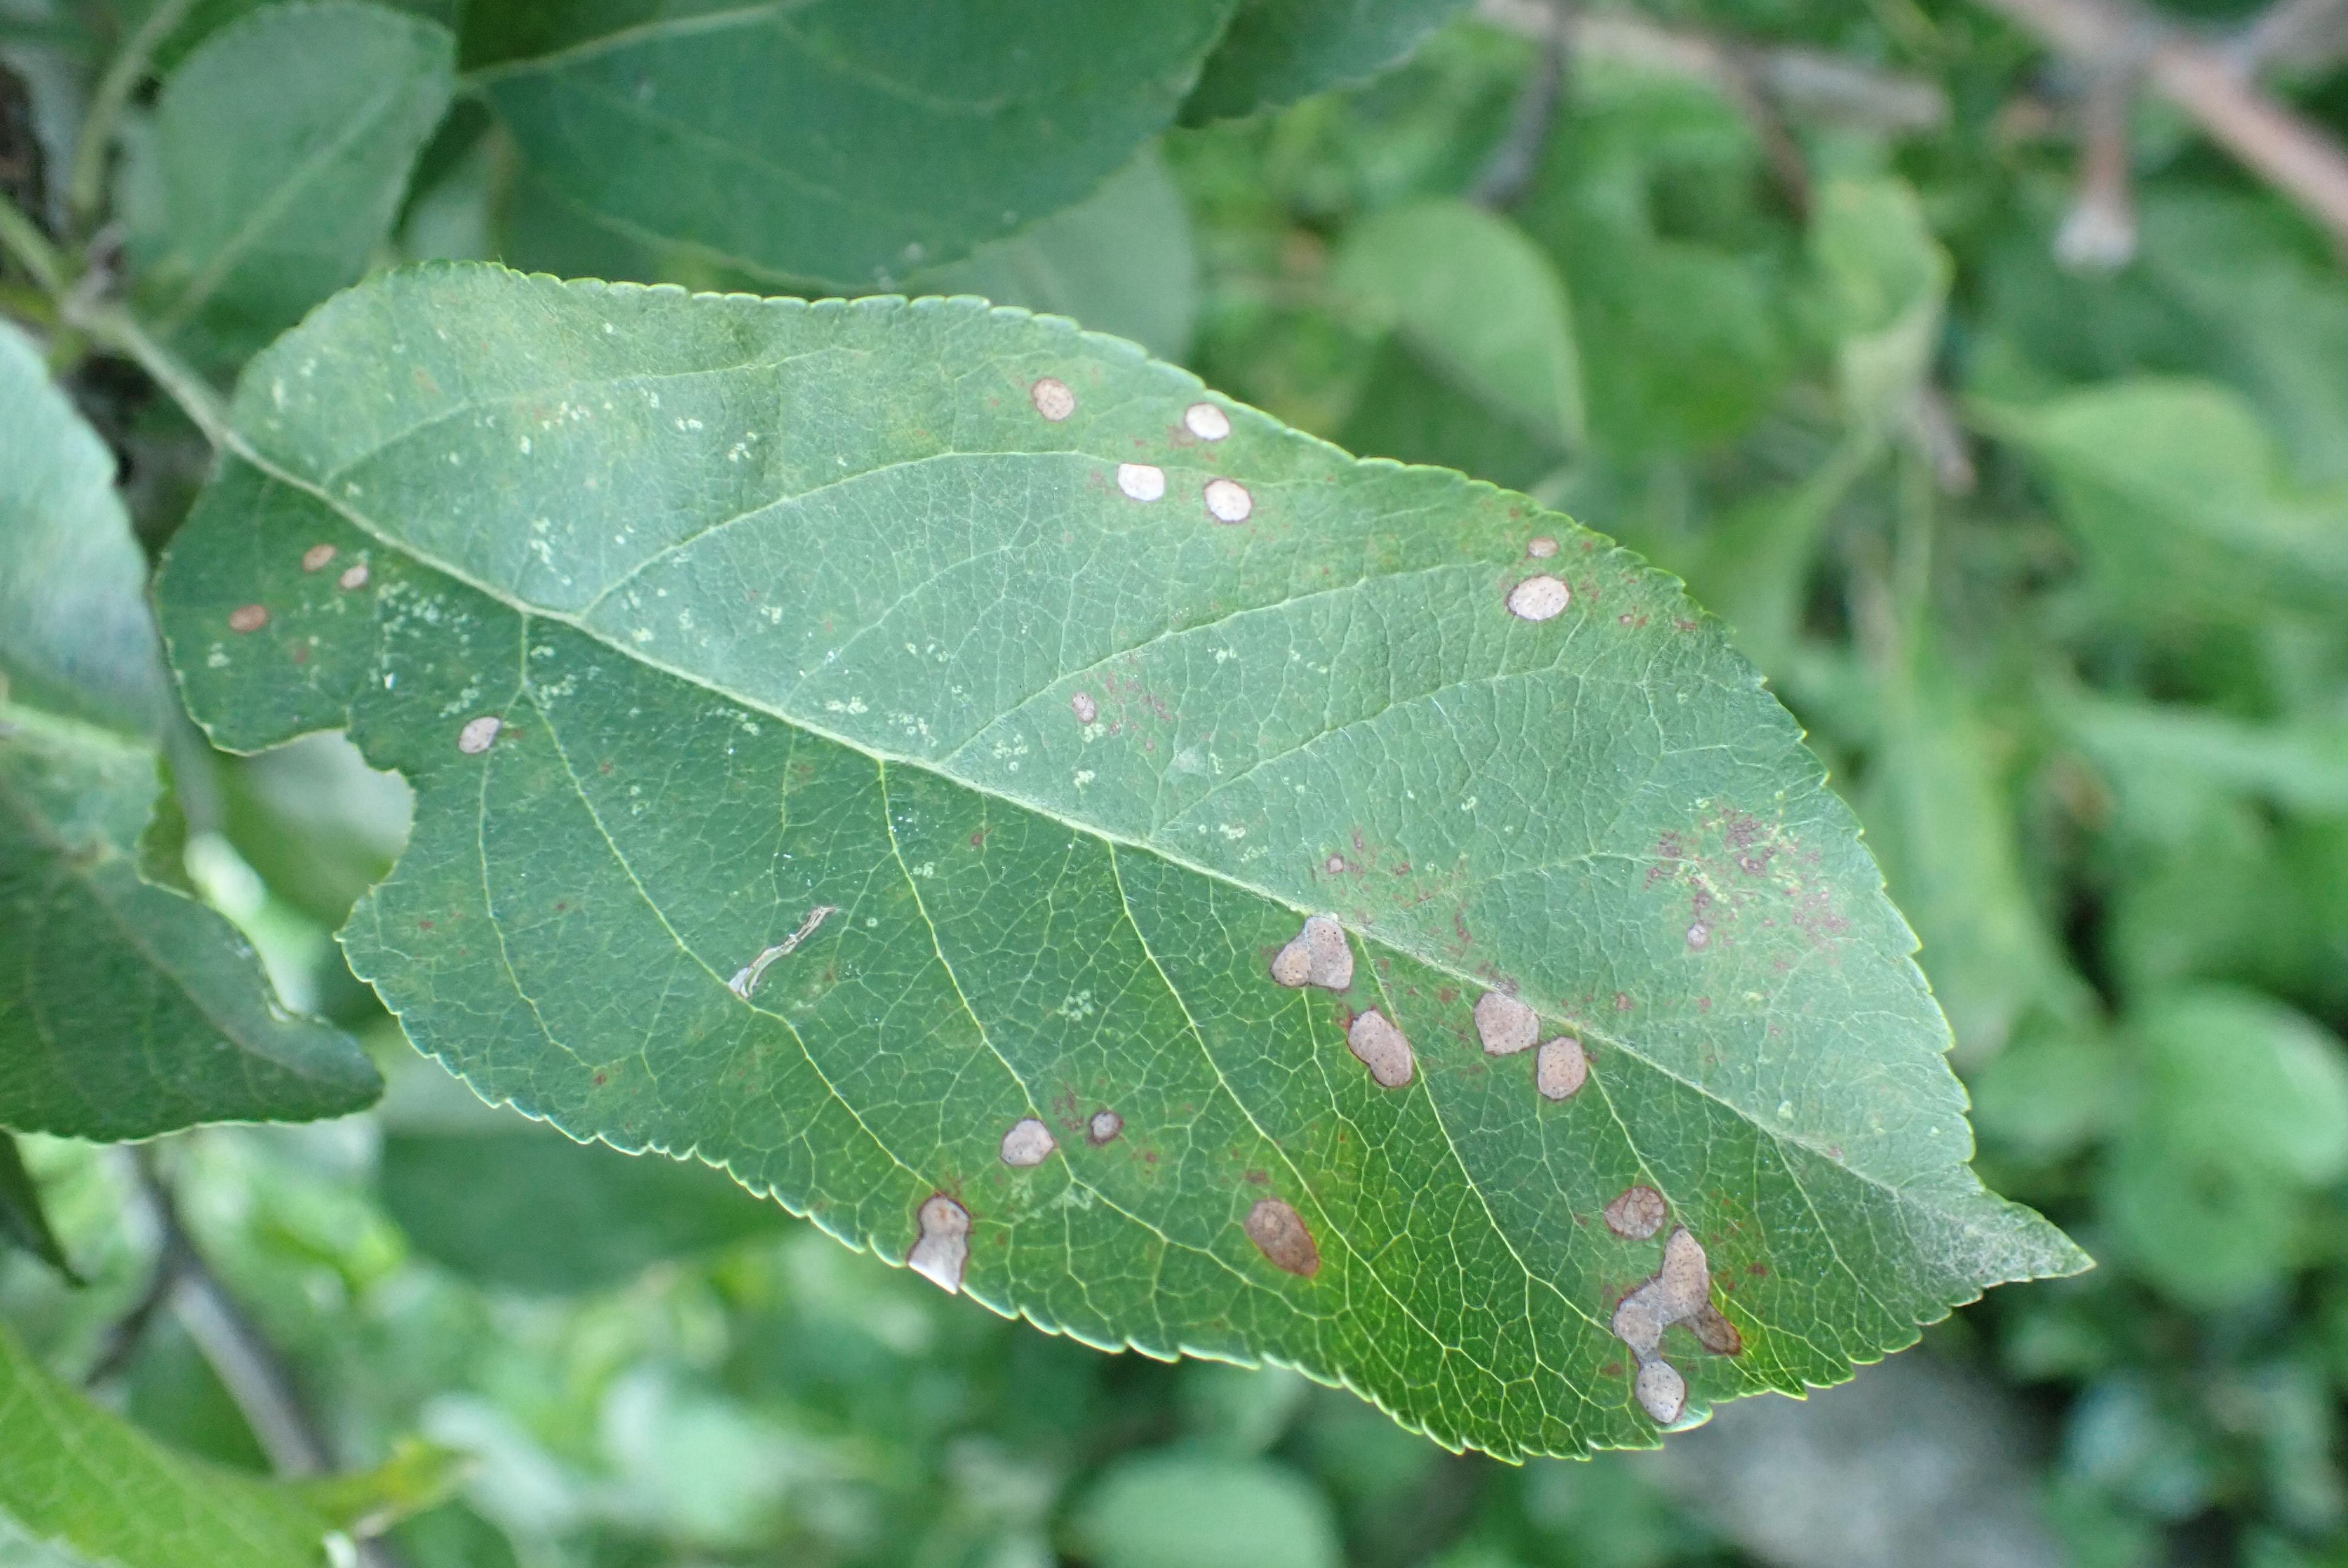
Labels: frog_eye_leaf_spot